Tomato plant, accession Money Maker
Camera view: tilt-top (135 deg); turntable rotation: 60 degrees
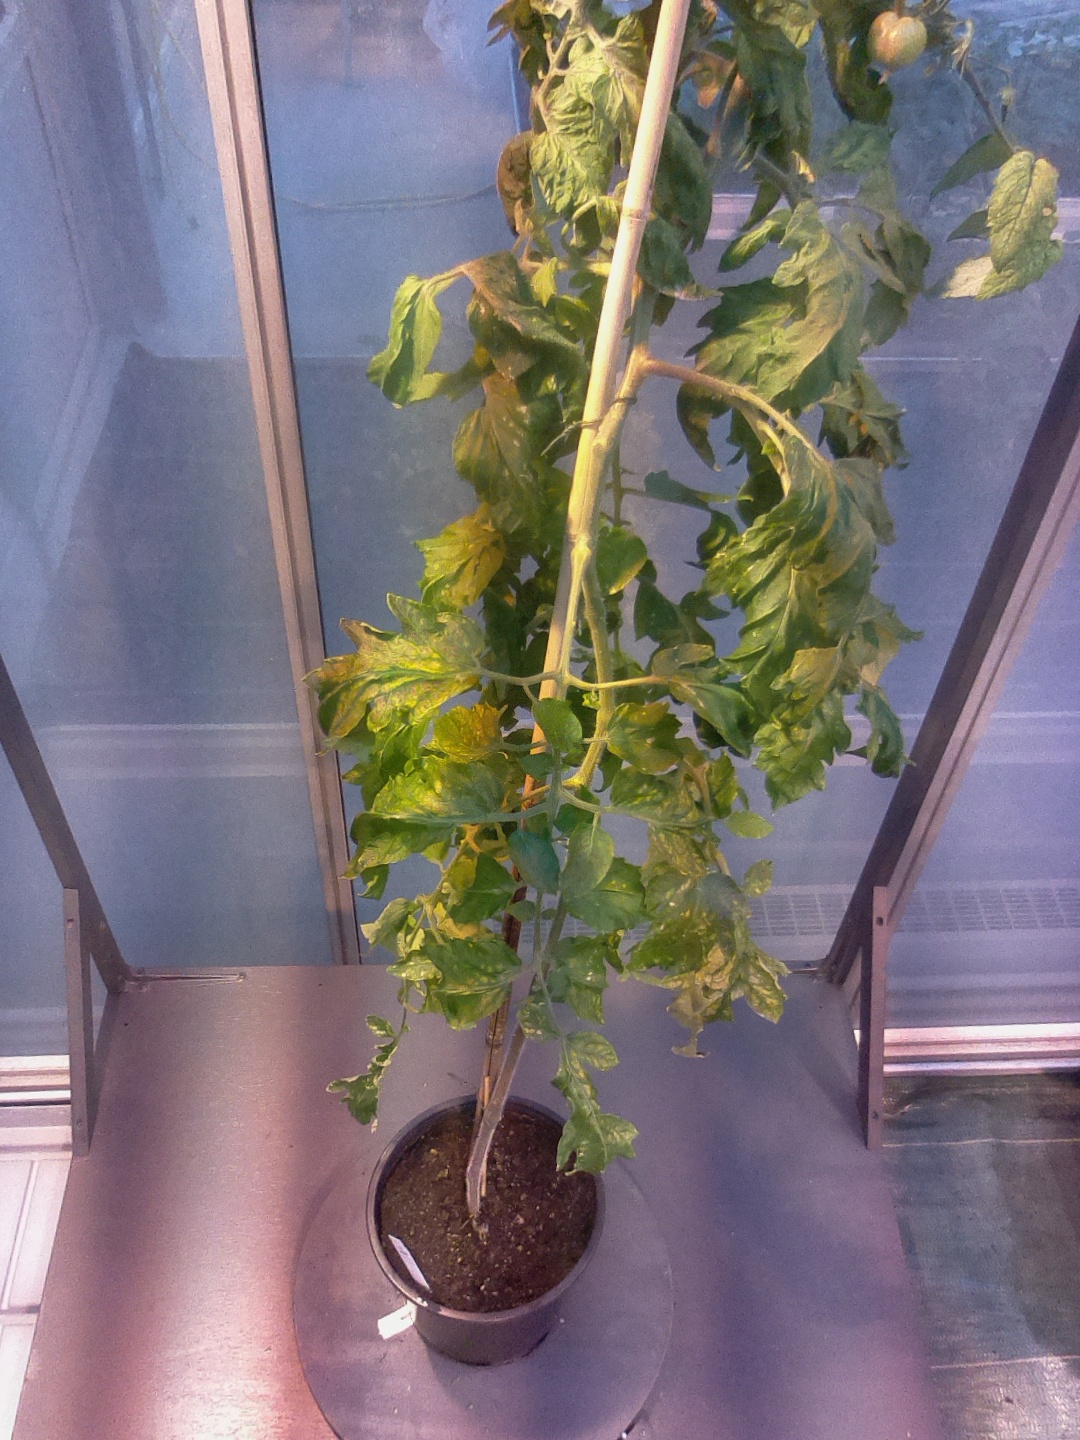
BBCH growth stage 72: 20%-30% of final fruit size